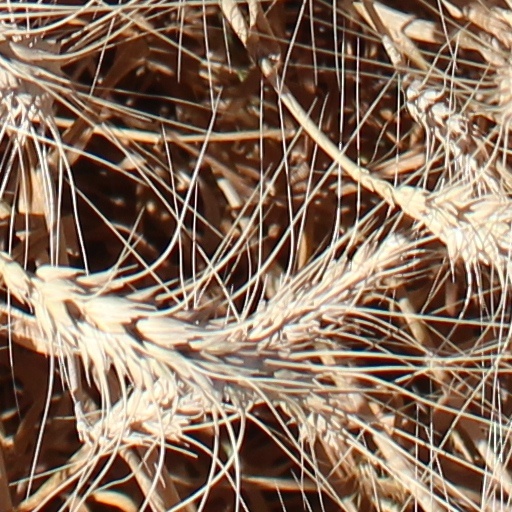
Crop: wheat